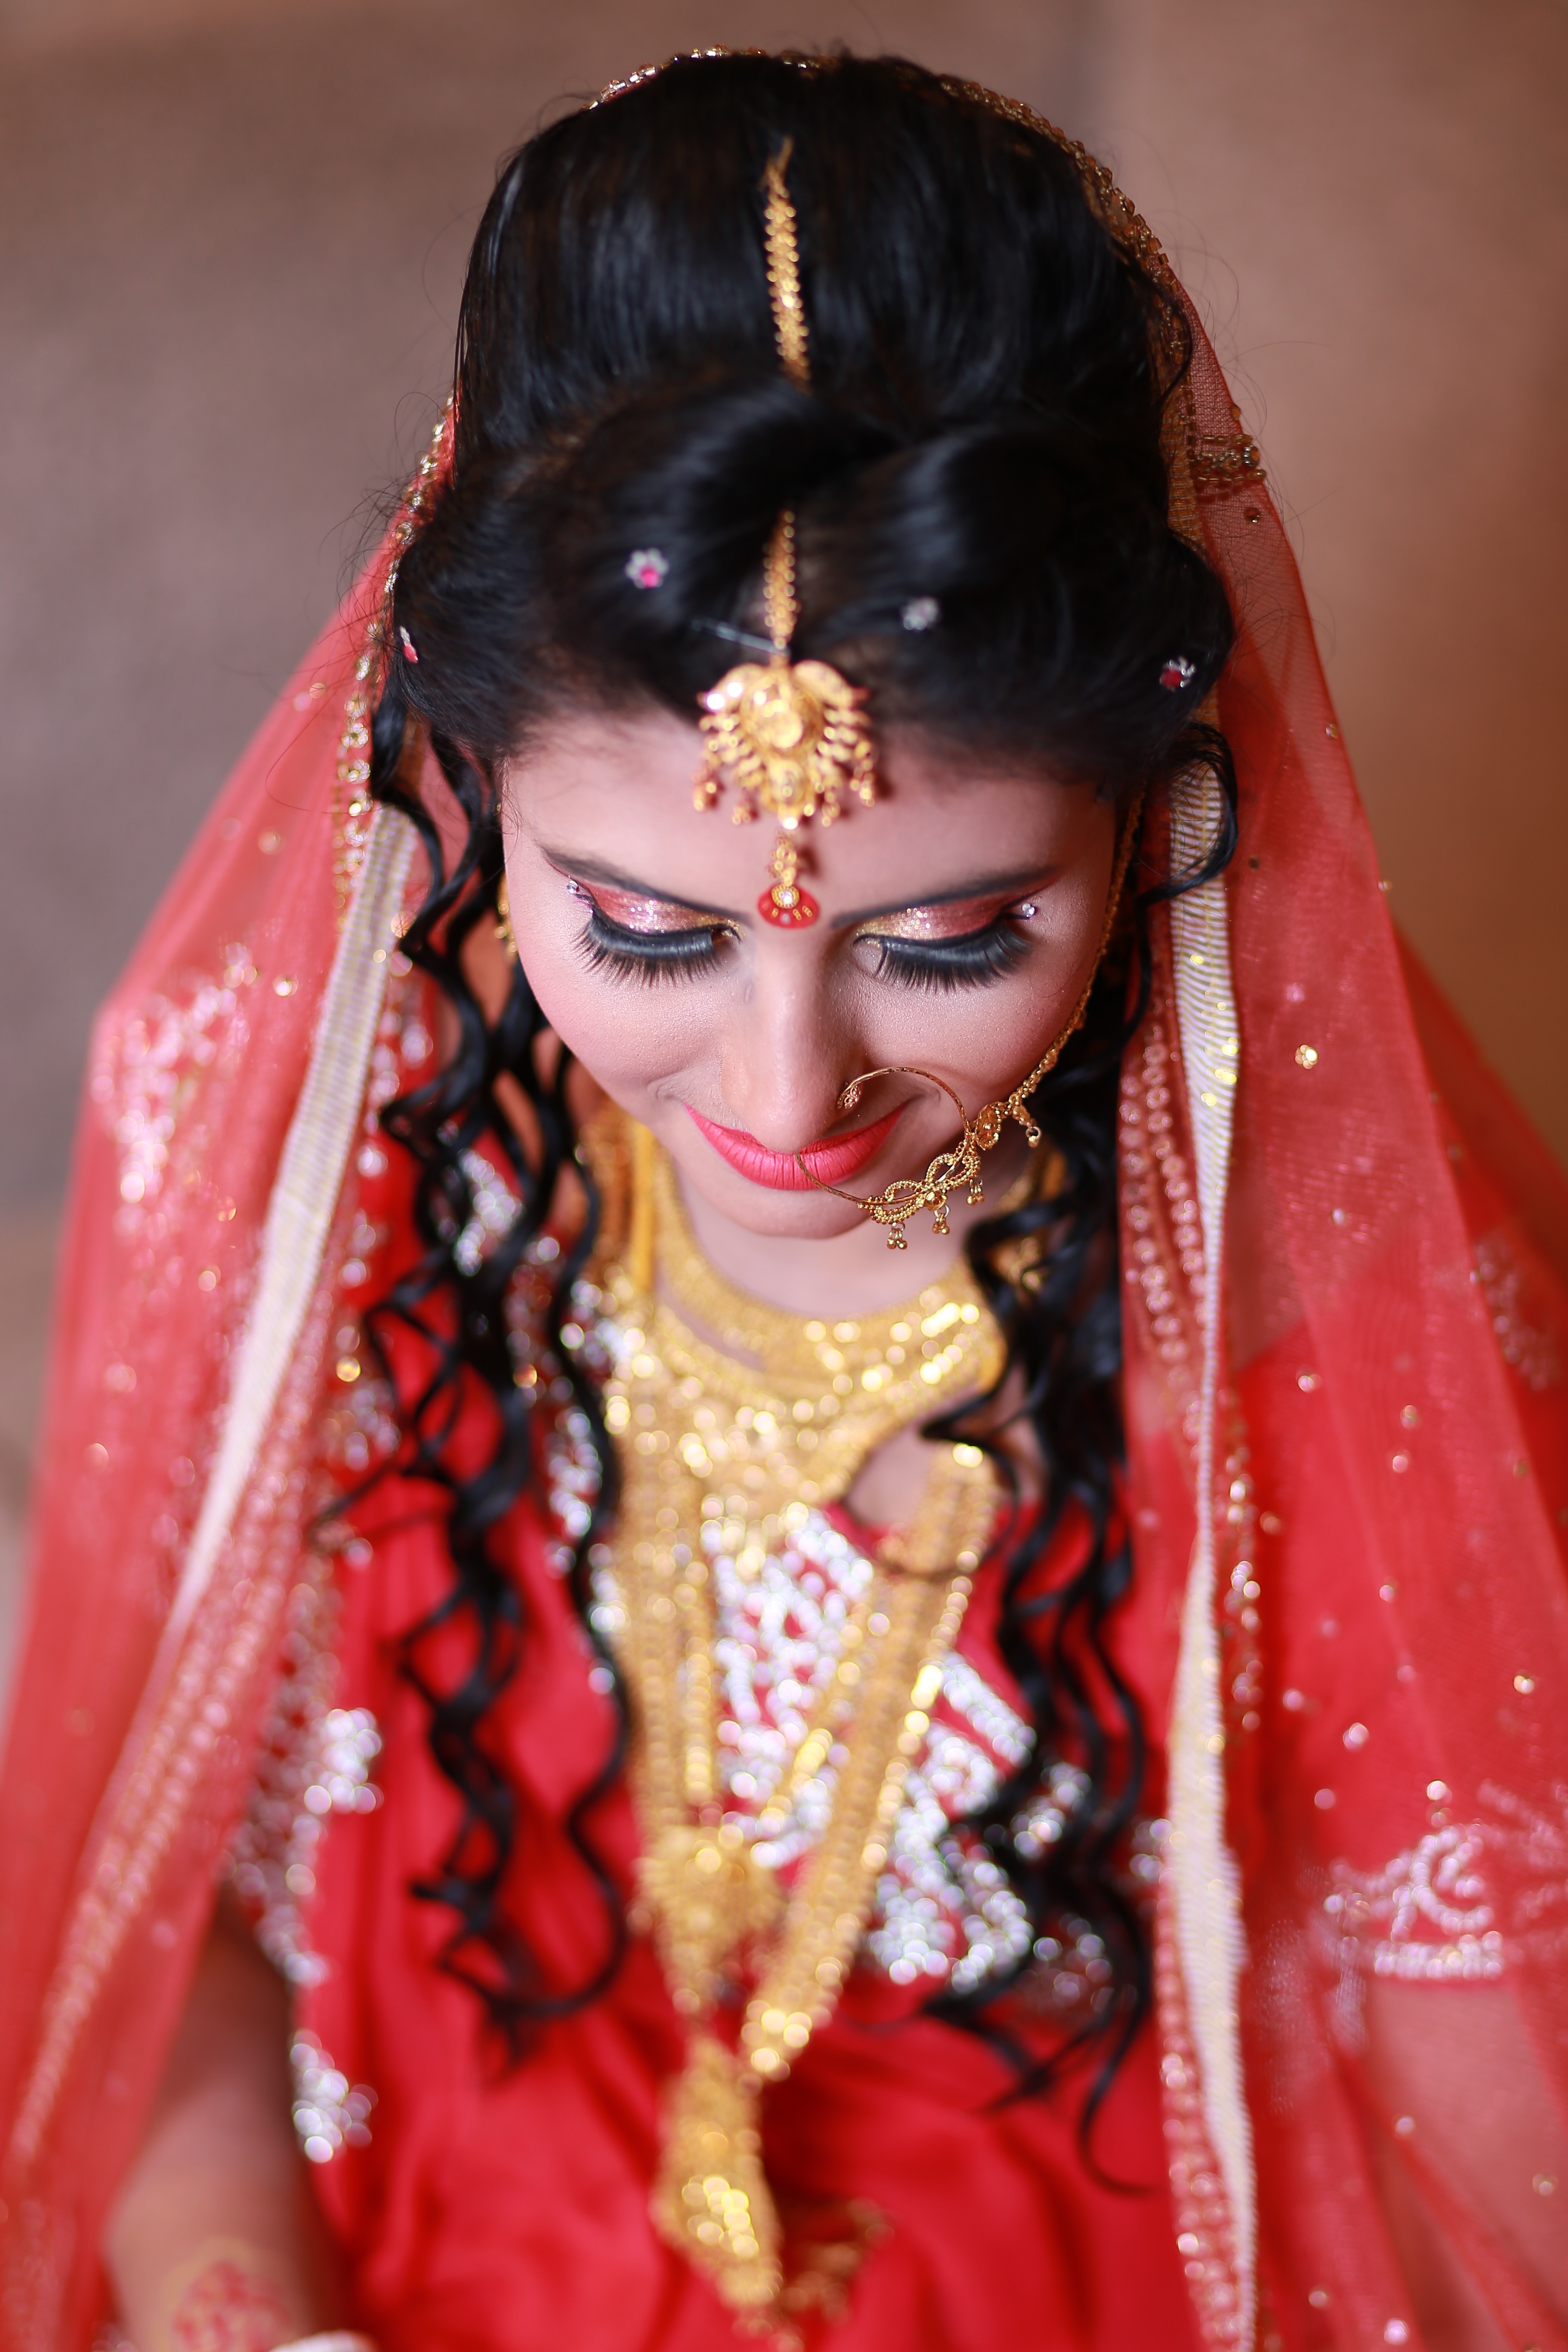
girl, bride, lady, sari, pink, skin, beauty, tradition, black hair, eye, design, mehndi, pattern, makeover, jewellery, photography, long hair, ceremony, fashion accessory, headpiece